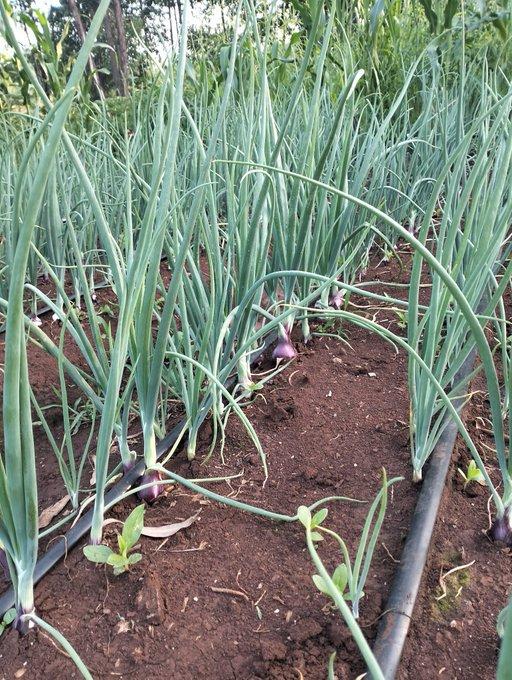
Sehemu ya shamba ikiwa imepandwa zao la biashara aina ya vitunguu maji, vilivyokwisha kukomaaa tayari, huku vikisubiri kuvunwa kwaajili ya kusafirishwa kwenda sokoni kuuzwa.